Trusthorpe

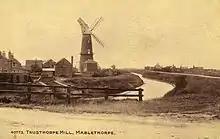
Trusthorpe Mill

Trusthorpe C of E School was built in 1856 in memory of William Loft, as a National School. It closed on 21 December 1927.